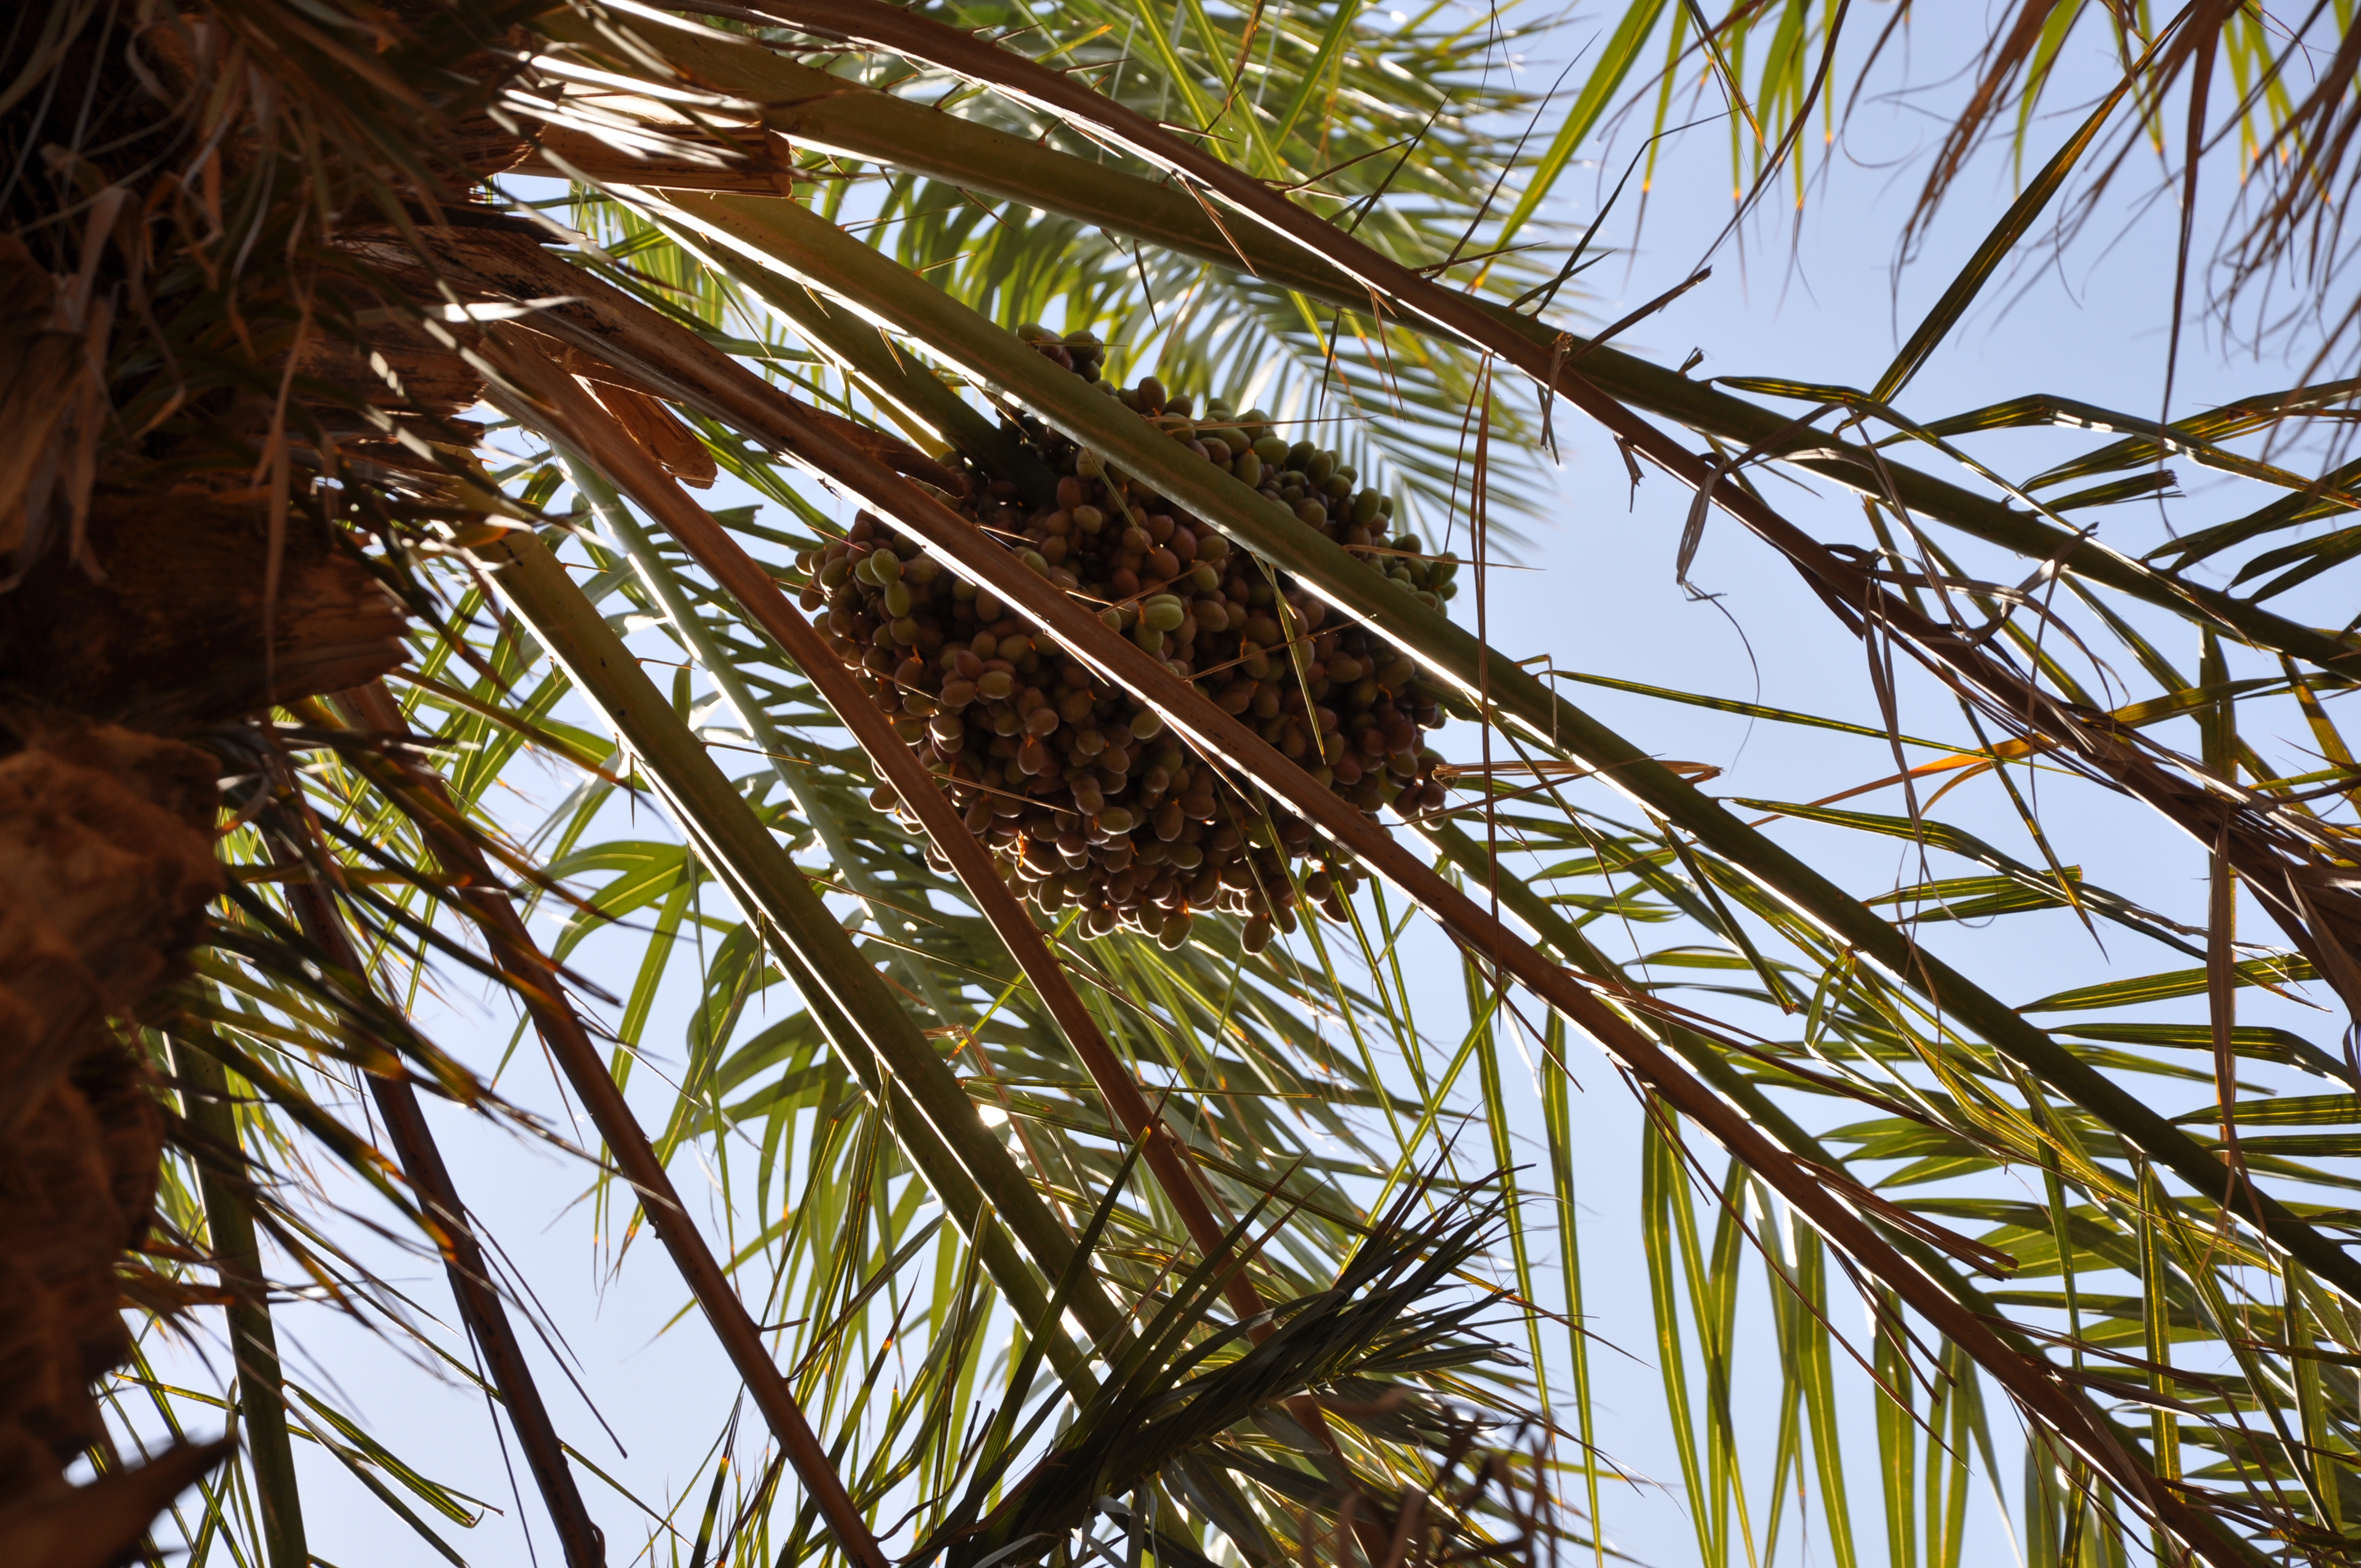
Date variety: bouisthami